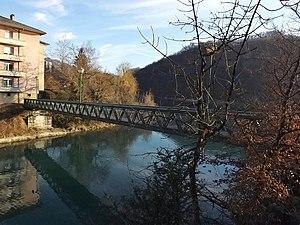
Vue de la dernière passerelle piétonne traversant la Valserine avant sa confluence avec le Rhône située quelques mètres plus loin, à Bellegarde-sur-Valserine dans l'Ain.
La liste des ponts de Bellegarde-sur-Valserine dresse la liste des ponts, en particulier ceux franchissant le Rhône ou la Valserine, situés à Bellegarde-sur-Valserine, dans l'Ain.